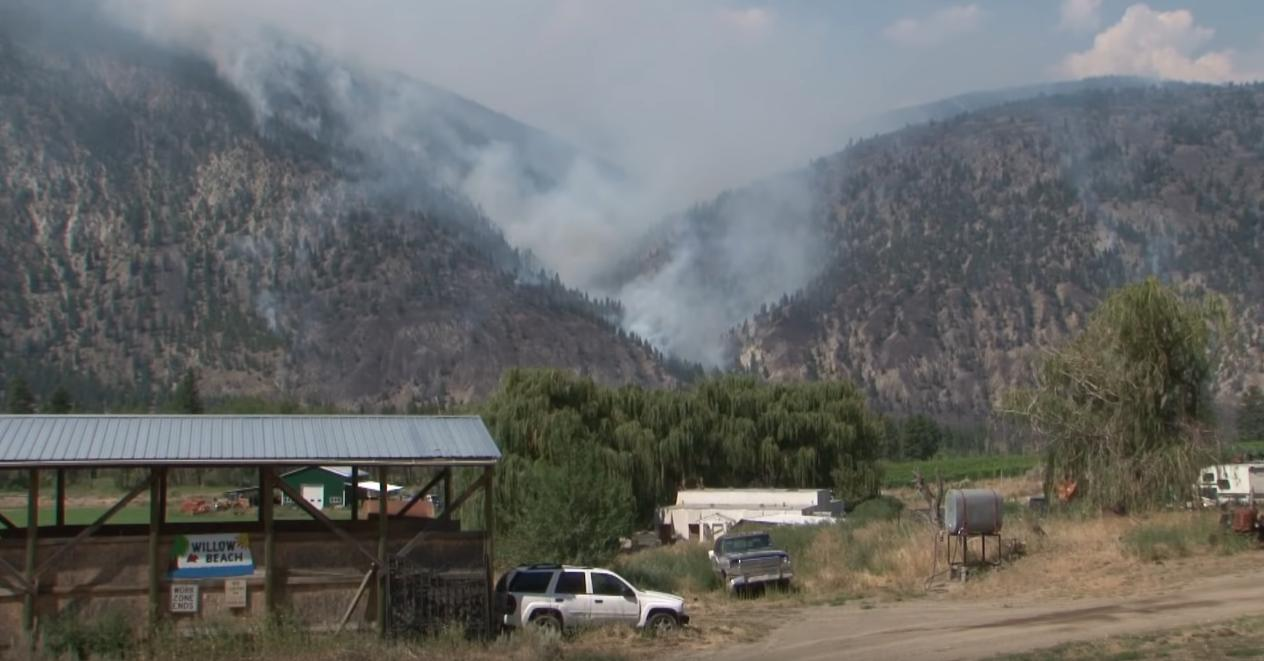
Fire: yes
Smoke: no